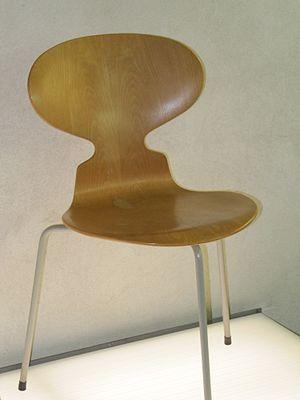
Une chaise est un type de siège, c'est-à-dire de meuble muni d’un dossier et destiné à ce qu’une personne s’assoie dessus. Un siège pour une personne sans dossier ni repose-bras est un tabouret ; pour plus d'une personne c'est un sofa ou un banc.
La chaise Ant est un classique du design moderne. Elle a été conçue en 1952 par Arne Jacobsen pour être utilisée dans la cafétéria de l'entreprise pharmaceutique danoise Novo Nordisk. La Fourmi a été ainsi nommée pour sa ressemblance approximative avec la silhouette d'une fourmi ayant la tête relevée.